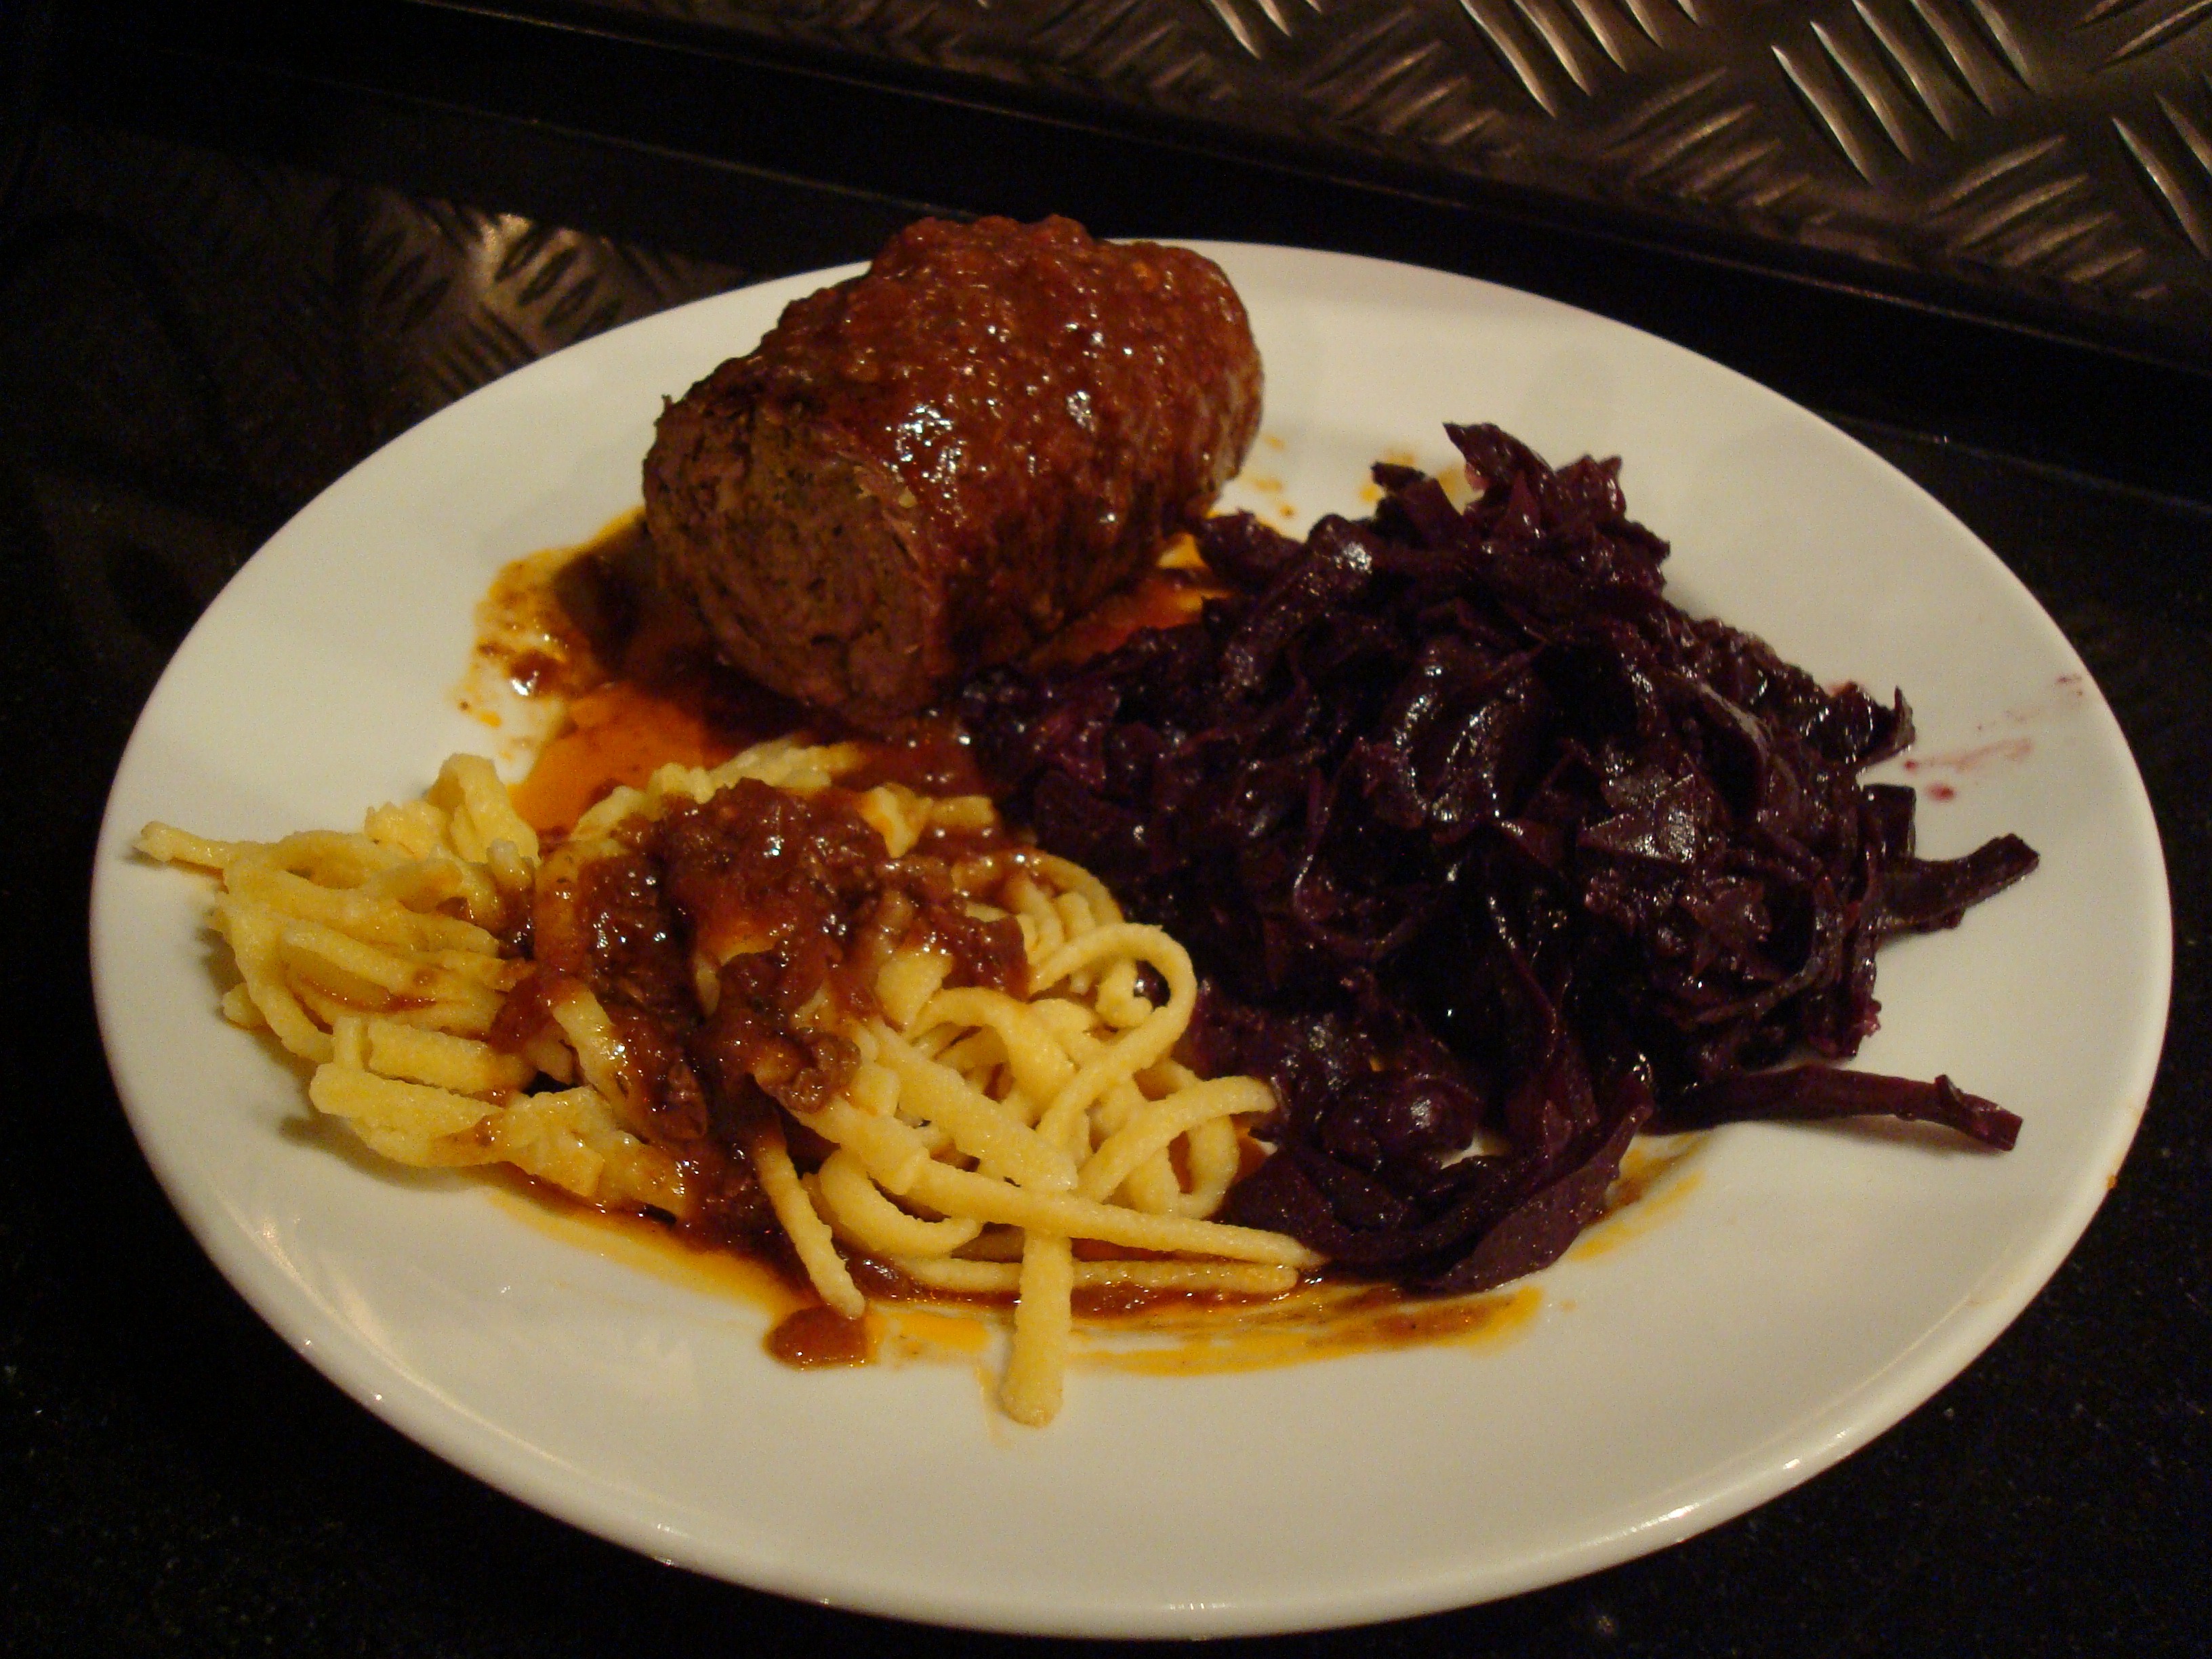
dish, meal, food, plate, recipe, eat, meat, lunch, cuisine, delicious, steak, dinner, spaghetti, substantial, red cabbage, appetite, home cooked meals, sp tzle, roulades, german cuisine